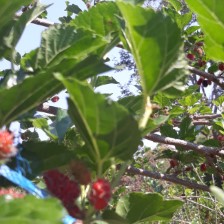
Variety: ChiangMai60